Ralph Monroe Eaton

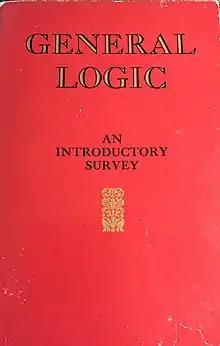
General Logic, 1931

Eaton obtained his undergraduate degree the University of California, Berkeley (Lit. B.A, 1914), and his first graduate degree at Harvard University (M.A., 1915). Eaton continued his studies as a Ph.D. candidate in philosophy at Harvard University from 1915 to 1917. He earned his Ph.D. April 28 of 1917. After enlisting in the Army and serving in France, he demobilized at Camp Devens, MA, in 1919. He returned to Harvard as an assistant professor in 1919 and later as an associate professor in February 1930. He stayed at the university until the end of his career. He was also briefly an assistant professor at Radcliffe College.